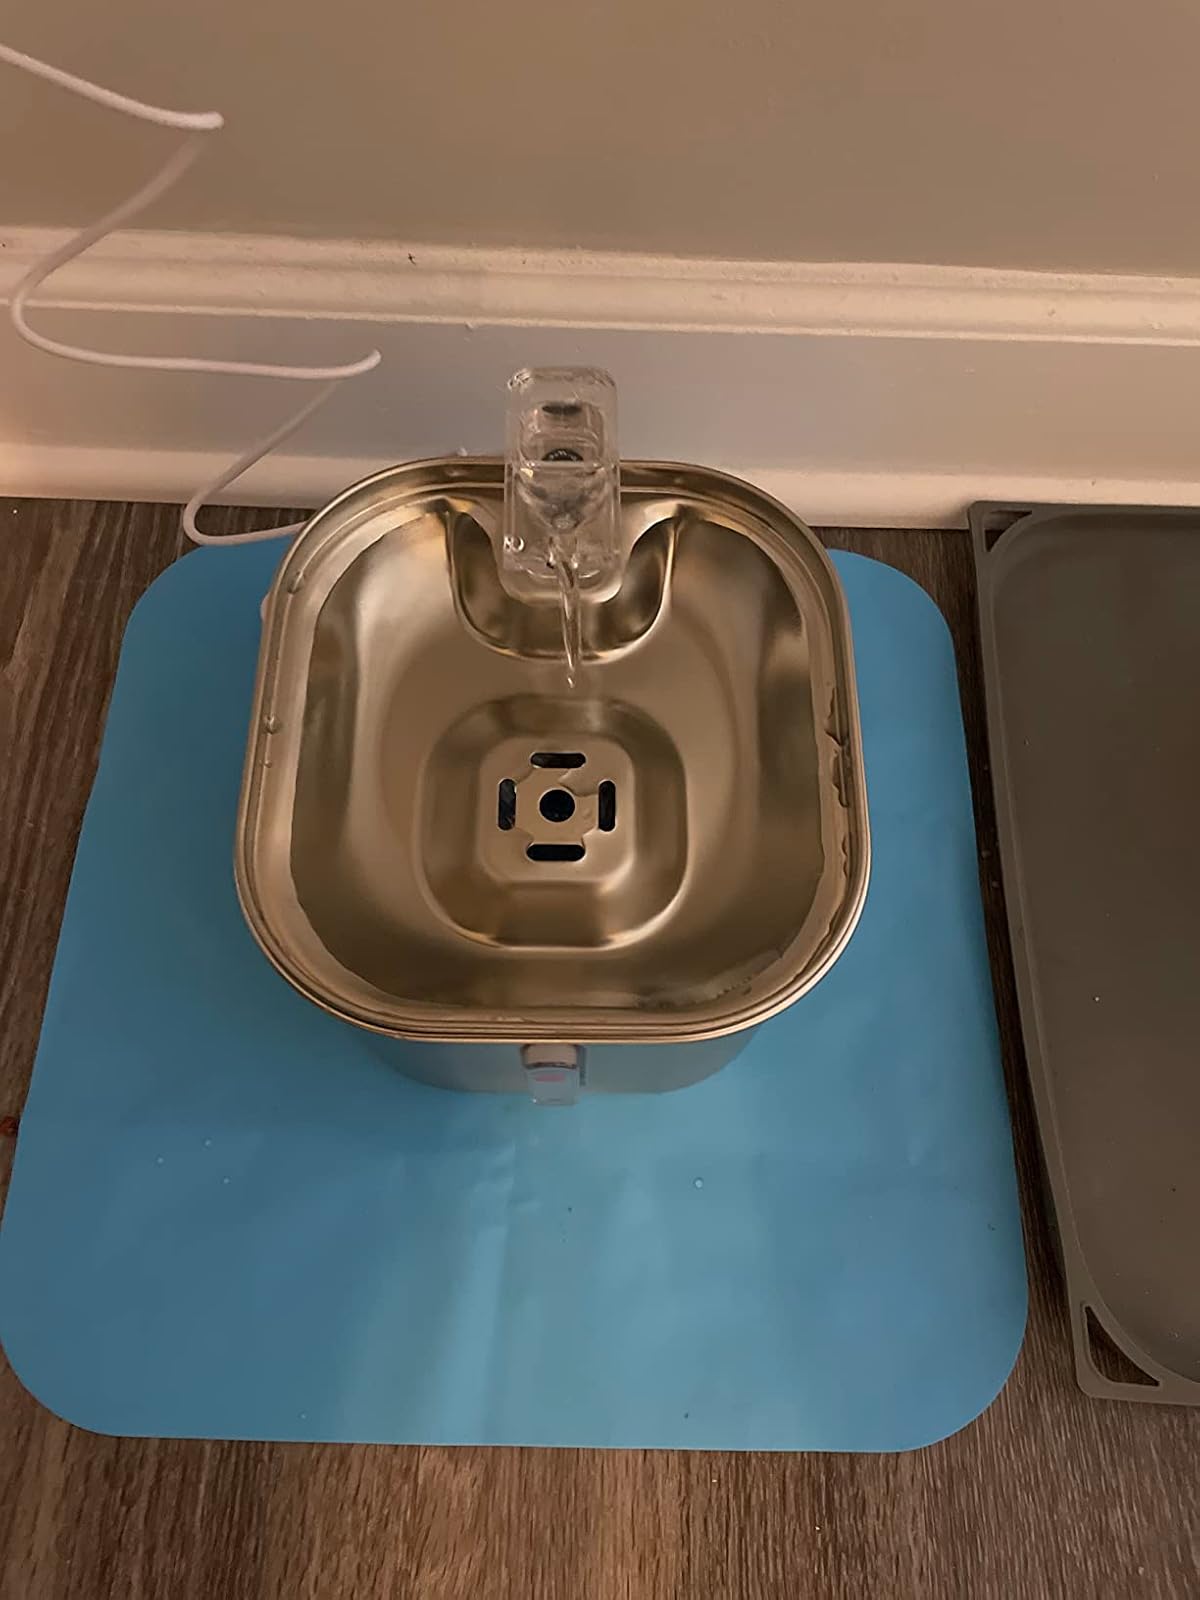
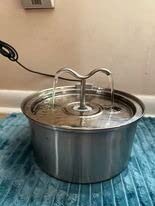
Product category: items_bowl
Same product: no